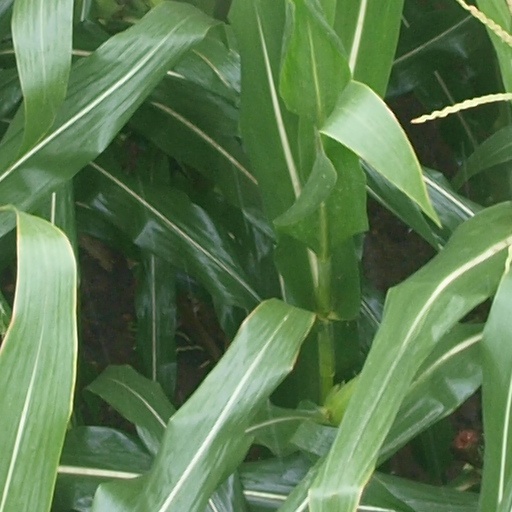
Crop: maize; corn